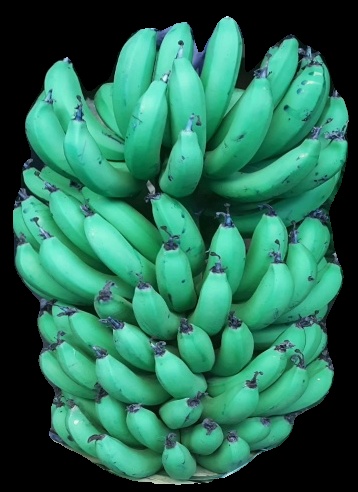
Variety: pachbale
Grade: grade1